History of the National Park Service

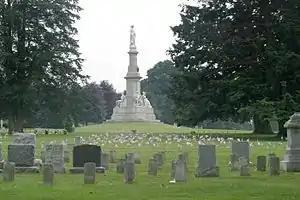
Gettysburg National Cemetery

The National Military Park line, including early battlefield monuments, began in 1781. Between 1890 and 1933 the War Department developed it into a National Military Park System. In 1933, there were twenty areas, 11 National Military Parks and 9 National Battlefield Sites.